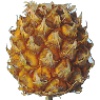
Label: Pineapple Mini 1